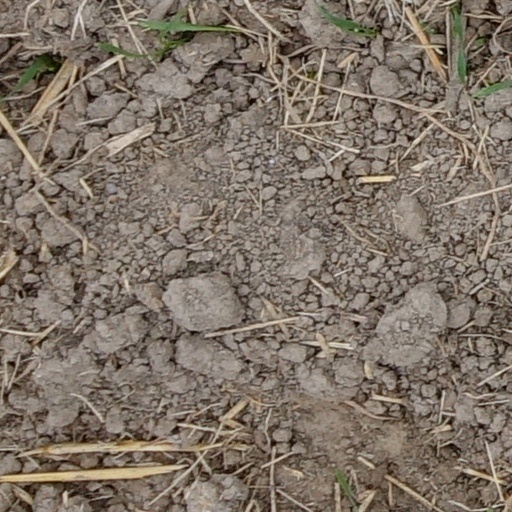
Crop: wheat